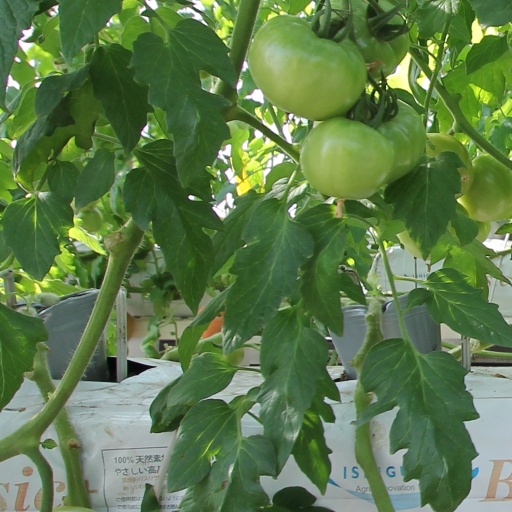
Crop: tomato